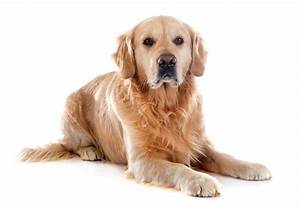
Label: cat